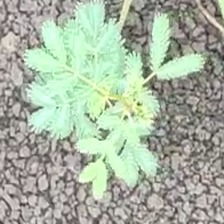
Weed species: Dwarf_cassia_(Chamaecrista pumila)